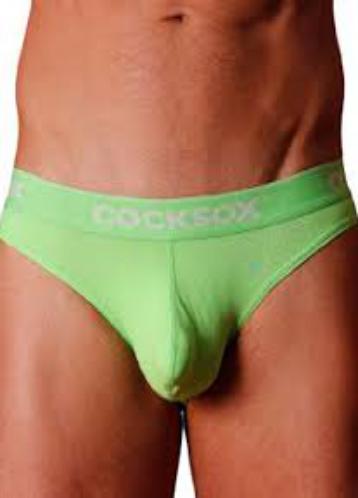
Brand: Cocksox
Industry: Clothes